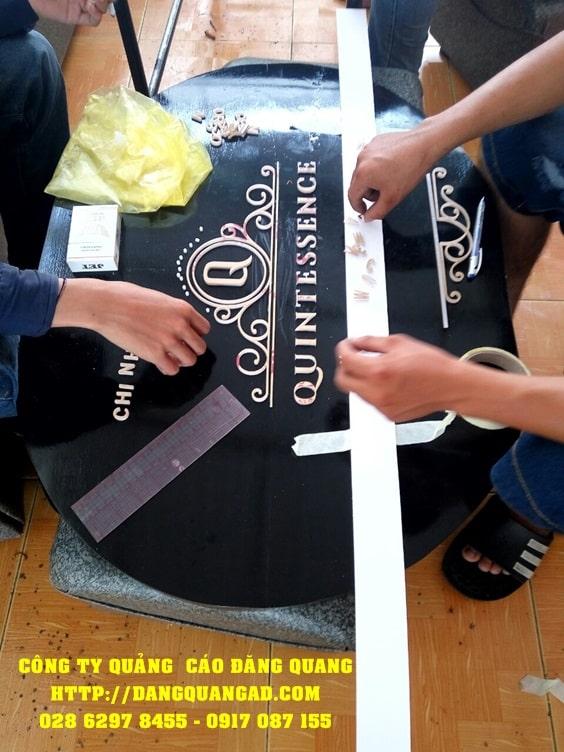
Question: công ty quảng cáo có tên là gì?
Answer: công ty quảng cáo có tên là đăng quang